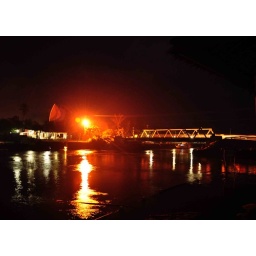
golden bridge in liloan